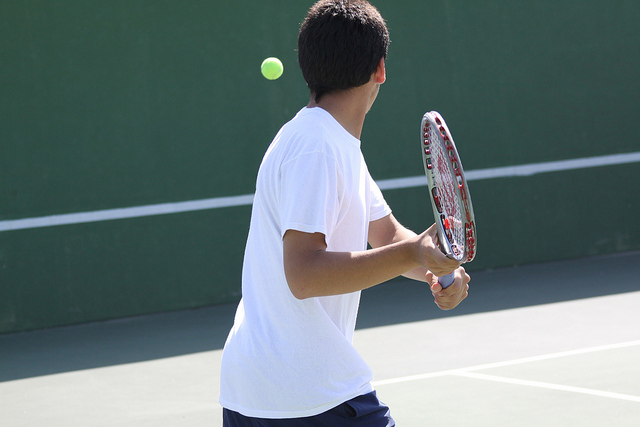
một người đàn ông đang giơ vợt lên cao để đánh quả bóng tennis